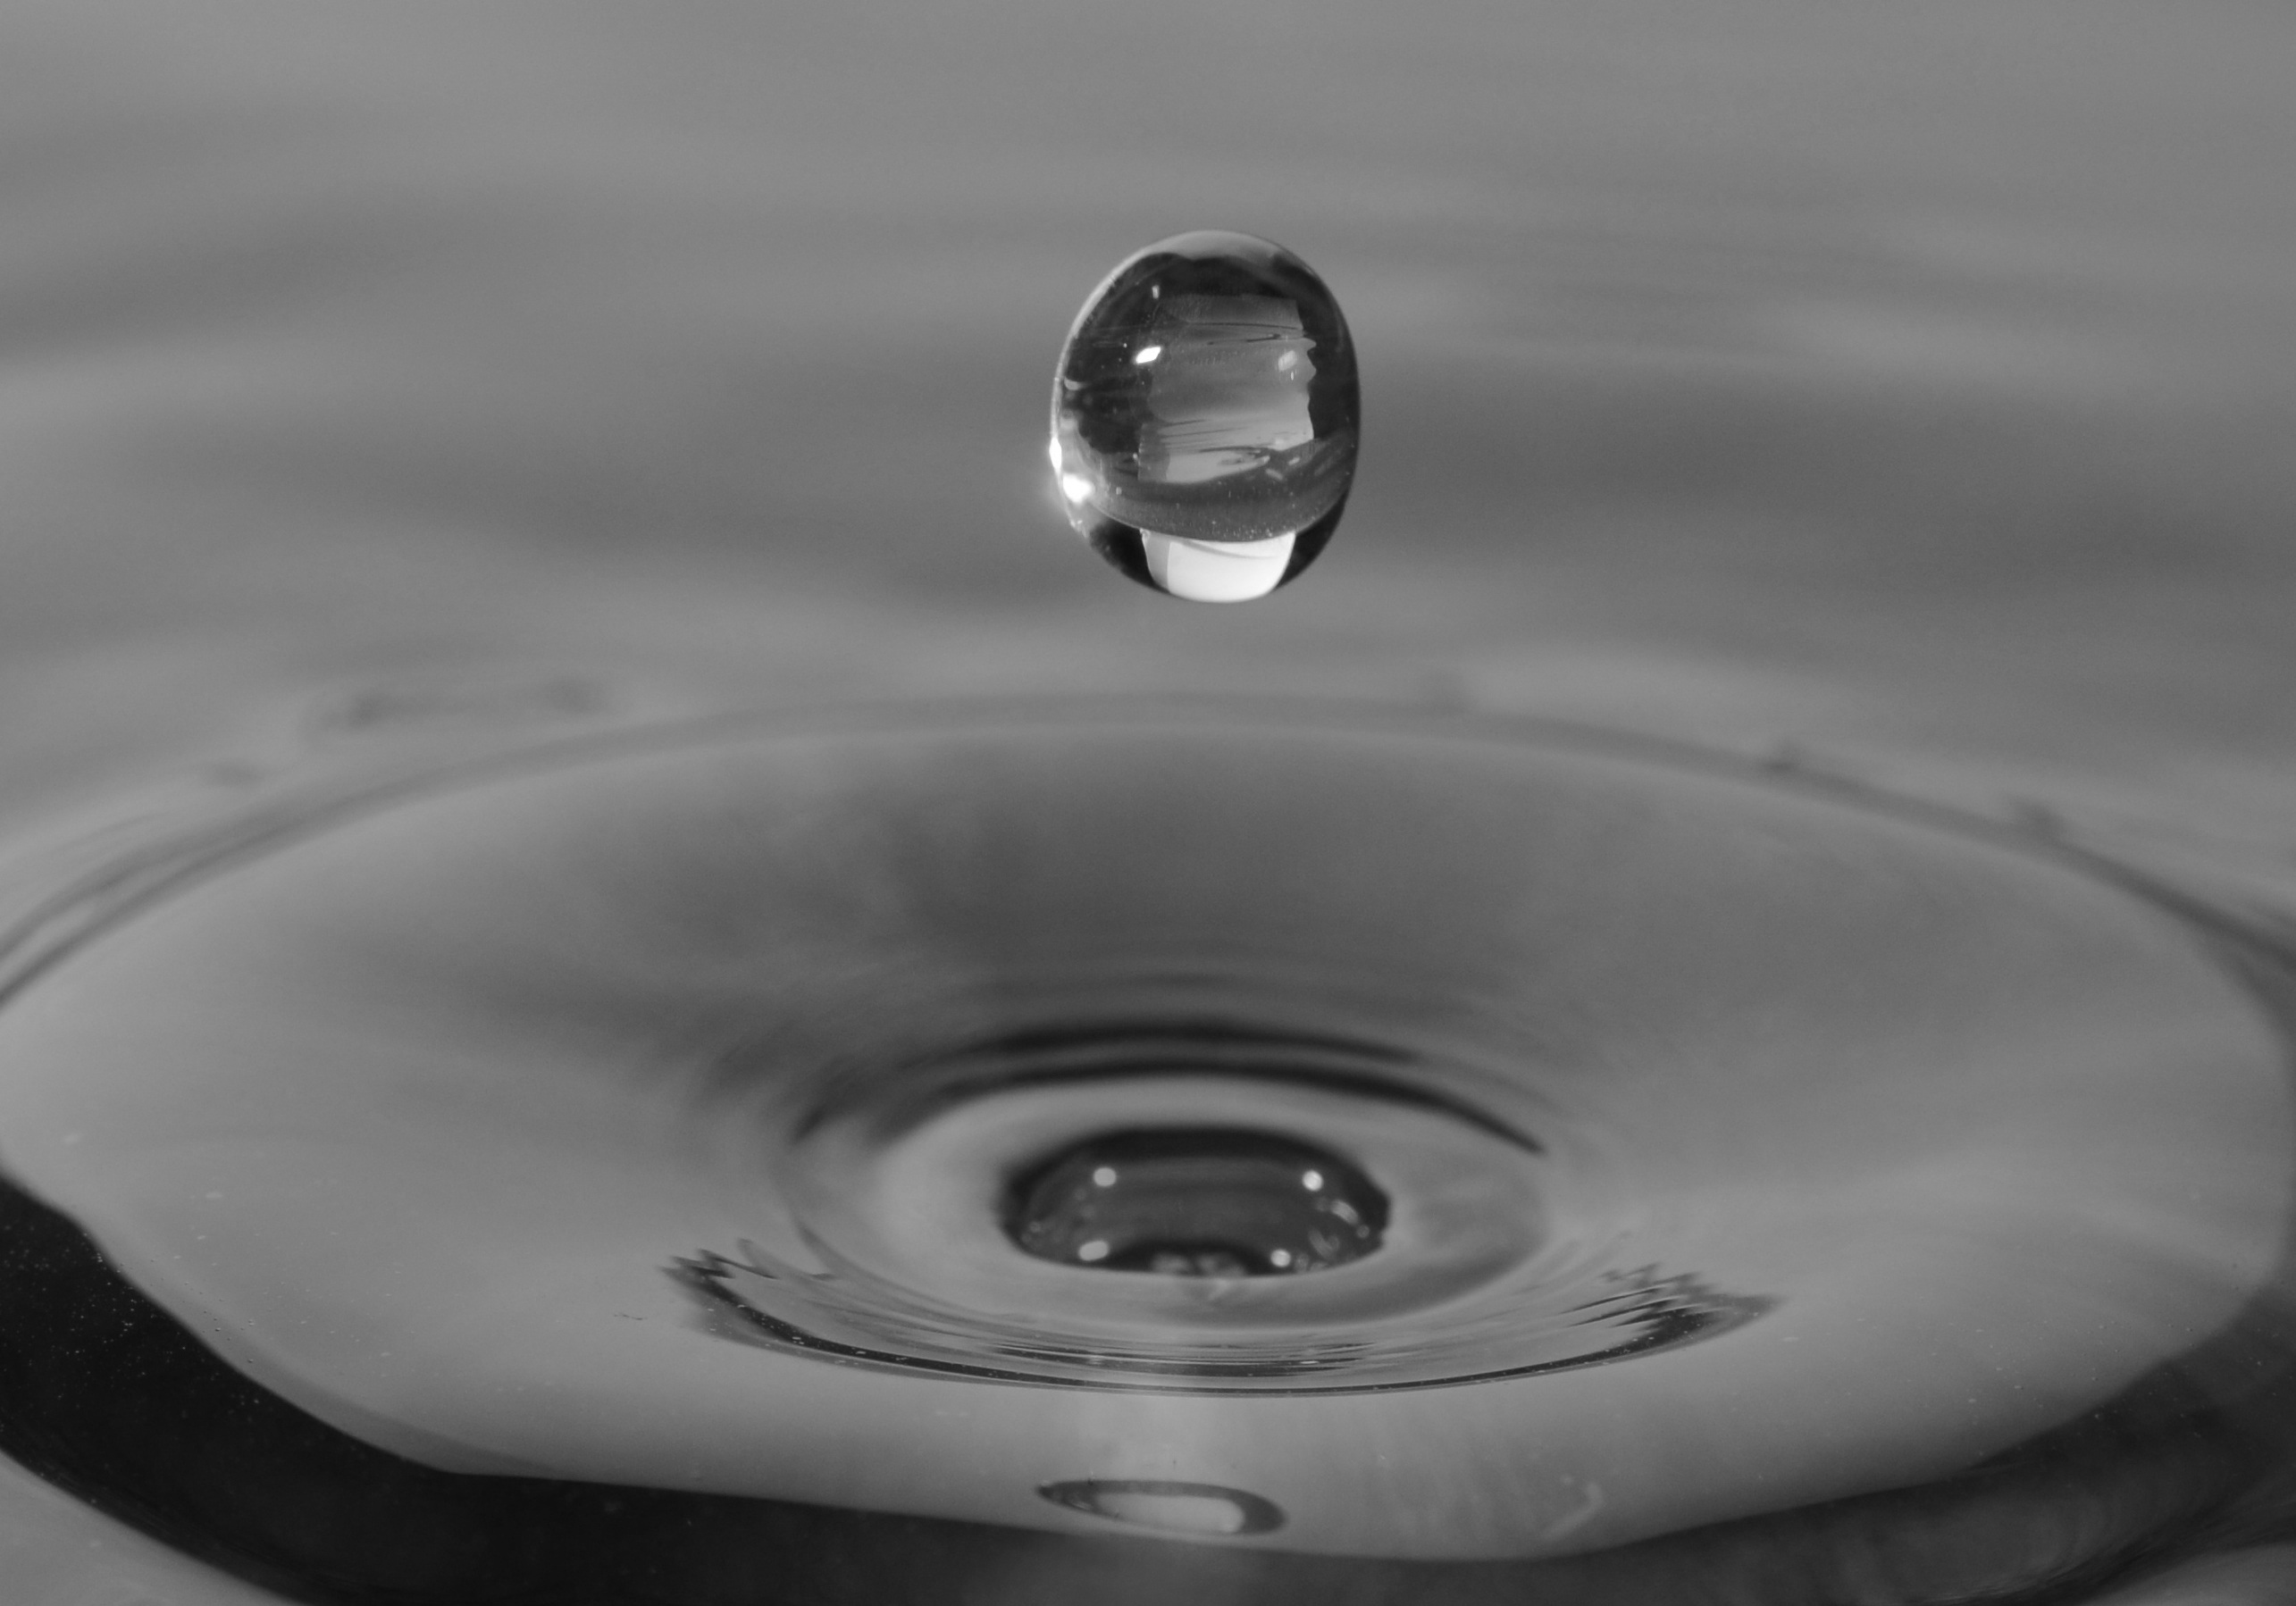
water, creative, droplet, drop, light, black and white, white, photography, glass, waterdrop, sink, black, monochrome, circle, close up, macro photography, monochrome photography